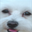
Label: dog